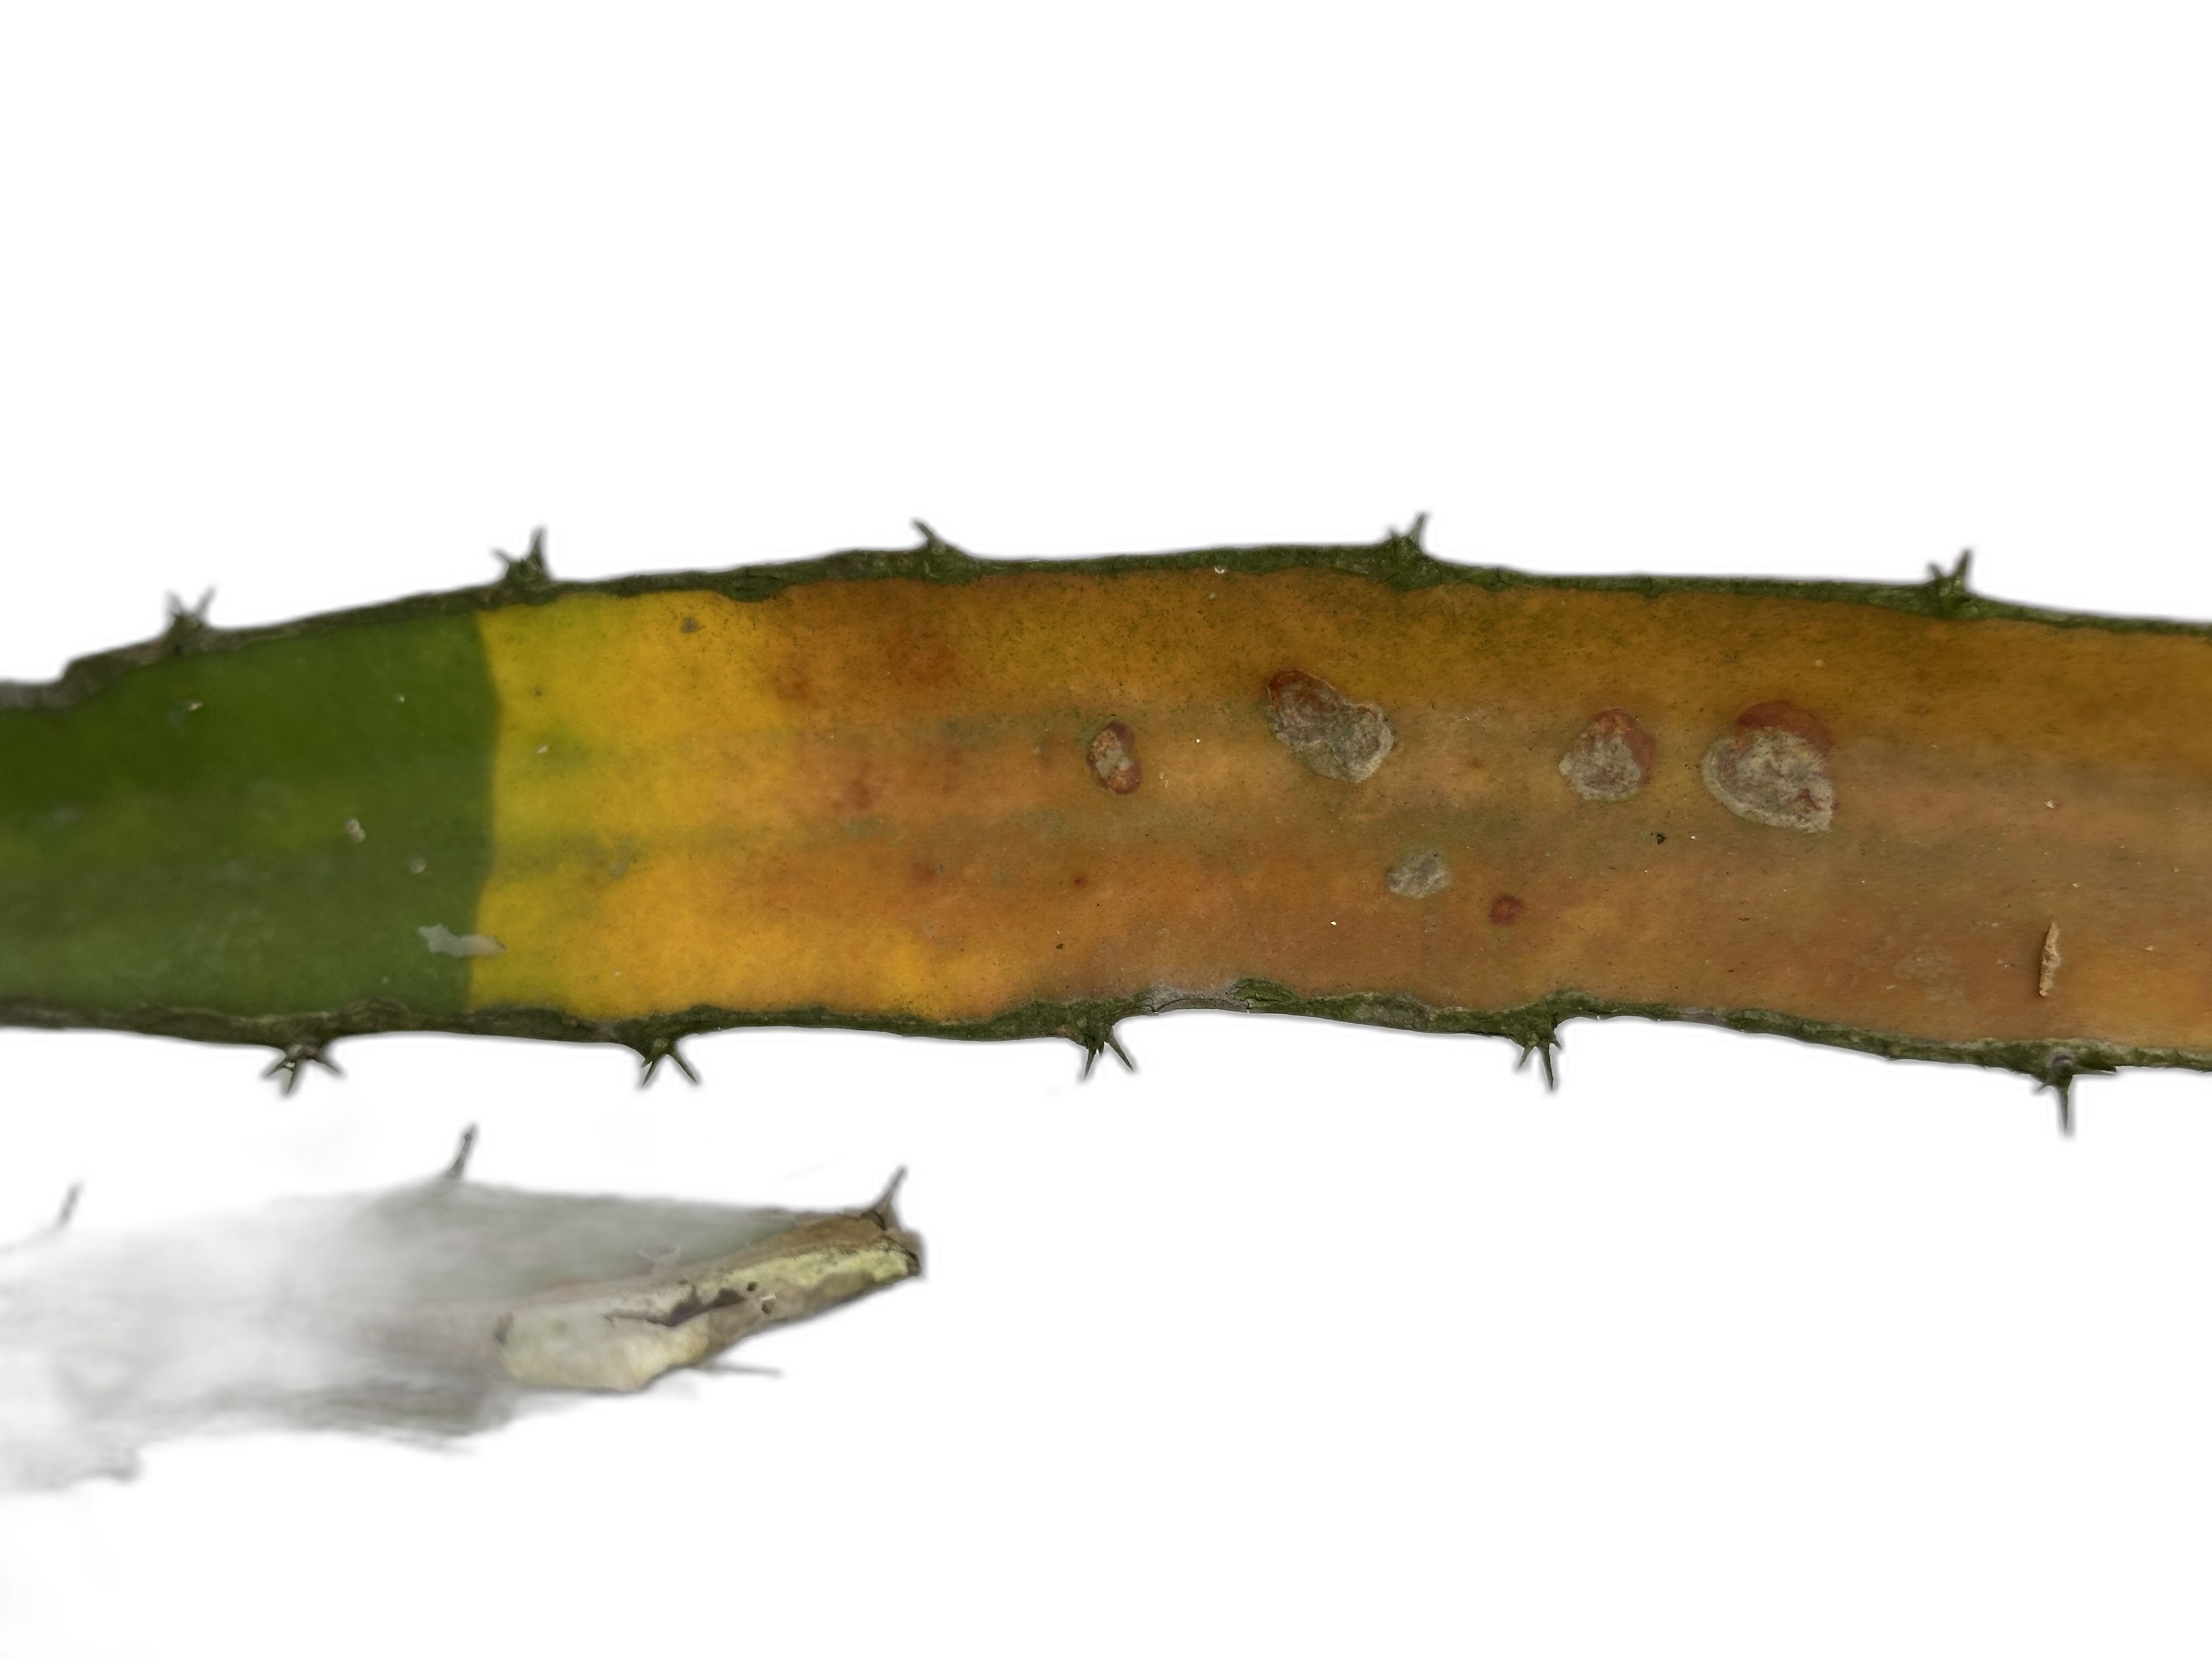
Label: Bad leaf